Muhammad Ali Jinnah's 11 August Speech

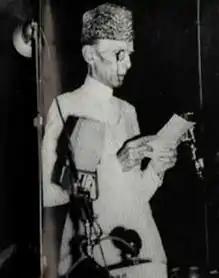
Quaid-e-Azam Muhammad Ali Jinnah at the Constitutional Assembly.

Muhammad Ali Jinnah's 11 August Speech is a speech made by Muhammad Ali Jinnah, founding father of Pakistan and known as Quaid-e-Azam (Great Leader) to the Constituent Assembly of Pakistan. While Pakistan was created as a result of what could be described as "Indian Muslim nationalism", Jinnah was once an ambassador of Hindu-Muslim unity. When the British Raj finally ended, Jinnah, soon-to-be Governor-General of the Dominion of Pakistan, outlined his vision of Pakistan in an address to the Constituent Assembly, delivered on 11 August 1947. He spoke of an inclusive and impartial government, religious freedom, rule of law, and equality for all.